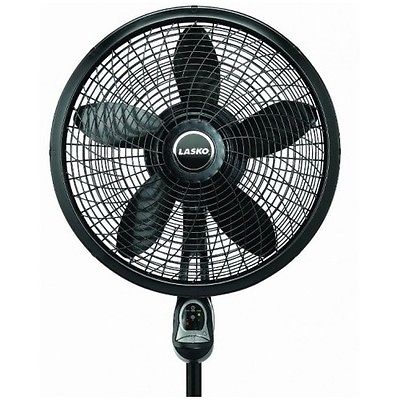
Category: fan